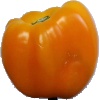
Label: Pepper Yellow 1